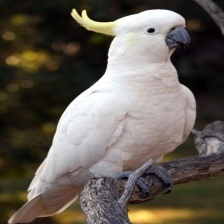
Species: COCKATOO
Scientific name: CACATUIDAE
ImageNet parent category: sulphur-crested_cockatoo